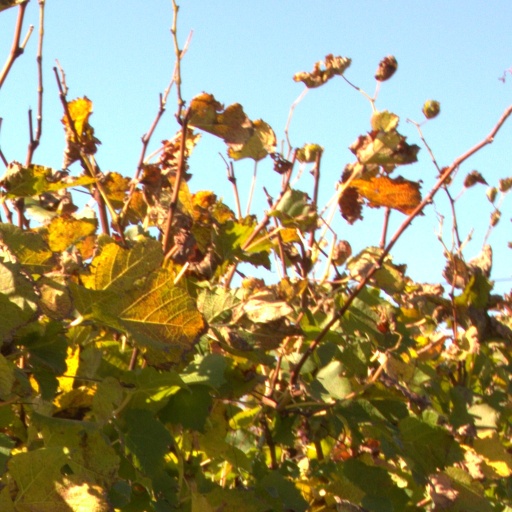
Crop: grape